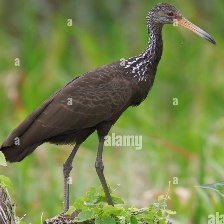
Species: LIMPKIN
Scientific name: ARAMUS GUARAUNA